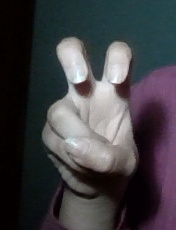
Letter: toot